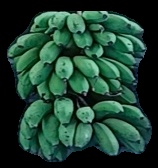
Variety: rasbale
Grade: grade2